History of California (1900–present)

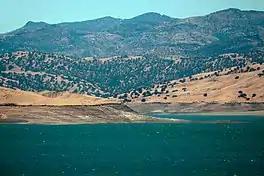
San Luis Reservoir in July 2021.

The vast Hetch Hetchy Project undertaking created the Hetch Hetchy Reservoir, miles of tunnels, and a aqueduct to deliver the water and power lines to deliver electricity to the Bay Area. Of the many dams, reservoirs, and power plants, three were in the high country of Tuolumne County. The main dam was built in two phases. Large pipes called penstocks channeled water down the mountain to the main Moccasin Power hydroelectric plant completed in 1925 and rebuilt in 1968.